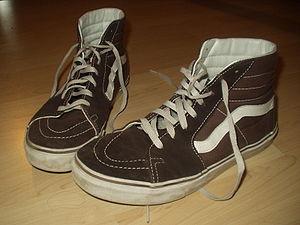
Un skateboard ou skate ou plus rarement une planche à roulettes est un objet composé d'un plateau sous lequel sont fixés deux essieux maintenant chacun deux roues.
Vans est une marque californienne de chaussures de sport, notamment de skateboard, BMX trottinette freestyle et snowboard, filiale du groupe américain VF Corporation.
La mode punk est l'allure vestimentaire et l'apparence physique que se donnent au milieu des années 1970 certains groupes de musique anglais, en particulier les Sex Pistols.